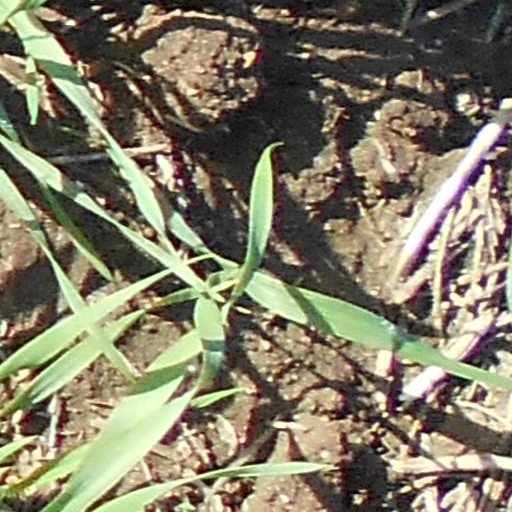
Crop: wheat